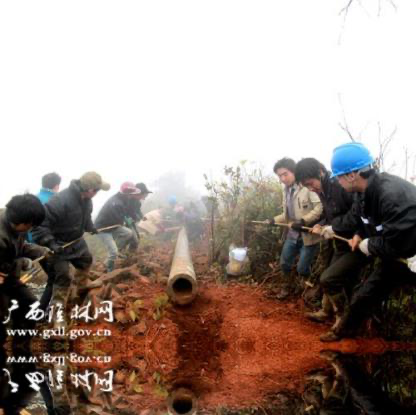
Objects in the image:
label: helmet
label: helmet
label: head
label: head
label: head
label: head
label: head